Mantella

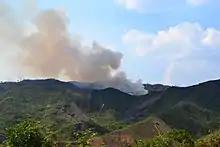
Slash-and-burn farming method (known locally as "tavy") being used near the Vohimana Experimental Reserve, Madagascar.

Several species in the genus are threatened because of habitat loss (due to subsistence agriculture, timber extraction and charcoal production, fires, draining of wetlands, the spread of invasive eucalyptus, and expanding human settlements), mining, hybridization and over-collection for the international pet trade. As a result of these threats, various "Mantella" sp. are listed as least concern, near threatened, vulnerable, endangered, and critically endangered by the IUCN Red List of Threatened Species.